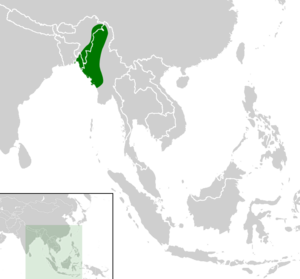
Carte vierge de l'Asie
Cyclemys fusca est une espèce de tortues de la famille des Geoemydidae.